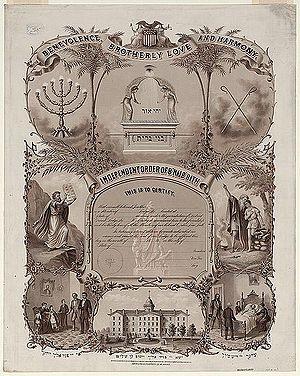
L’Ordre indépendant du B'nai B'rith est la plus vieille organisation juive toujours en activité dans le monde. Calquée sur les organisations maçonniques, elle a été fondée à New York, le 13 octobre 1843, par douze personnes, dont Henry Jones et deux frères, juifs émigrés d'Allemagne, qui avaient appartenu à la Société des Frères qui joua un certain rôle dans l'élaboration de la Première Internationale. Ils voulaient fonder un système d'entraide pour les juifs arrivant aux États-Unis et devant faire face à des conditions de vie difficiles.